Emanuel Xavier

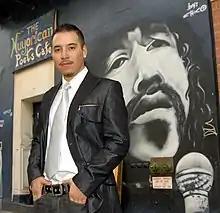
Emanuel Xavier outside Nuyorican Poets Cafe (2008)

Emanuel Xavier (born May 3, 1970), is an American poet, spoken word artist, author, editor, screenwriter, and LGBTQ activist born and raised in the Bushwick area of Brooklyn. Associated with the East Village, Manhattan arts scene in New York City, he emerged from the ball culture scene to become one of the first openly gay poets from the Nuyorican movement as a successful writer and advocate for gay youth programs and Latino gay literature.